Sinners in the Hands of an Angry God

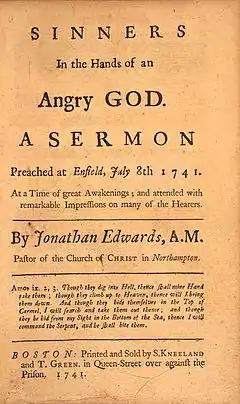
"Sinners in the Hands of an Angry God. A Sermon Preached at Enfield, Connecticut, July 8th 1741."

"Sinners in the Hands of an Angry God" is a sermon written by the American theologian Jonathan Edwards, preached to his own congregation in Northampton, Massachusetts, to profound effect, and again on July 8, 1741 in Enfield, Connecticut. The preaching of this sermon was the catalyst for the First Great Awakening. Like Edwards' other works, it combines vivid imagery of sinners' everlasting torment in the burning fires of Hell with observations of the world and citations of Biblical scripture. It is Edwards' most famous written work, and a fitting representation of his preaching style. It is widely studied by Christians and historians, providing a glimpse into the theology of the First Great Awakening of .